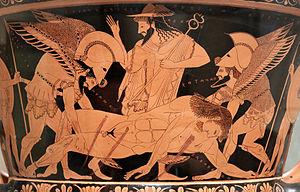
Le corps de Sarpédon emporté par Hypnos et Thanatos (le Sommeil et la Mort), sous le regard d'Hermès. Face A du «
Euphronios est un potier et peintre sur vase vivant à la fin du VIᵉ siècle av. J.-C. et dans la première moitié du Vᵉ siècle av. J.-C. à Athènes. Créateur et artisan de génie, il compte parmi les plus célèbres artistes de son époque et est connu par des œuvres de grande qualité qu'il signait et qui sont parvenues jusqu'à nous.
Dans la mythologie grecque, Thanatos est la personnification de la Mort. Il est une figure mineure de la mythologie grecque, à laquelle on fait souvent référence mais qui apparaît rarement comme individu.